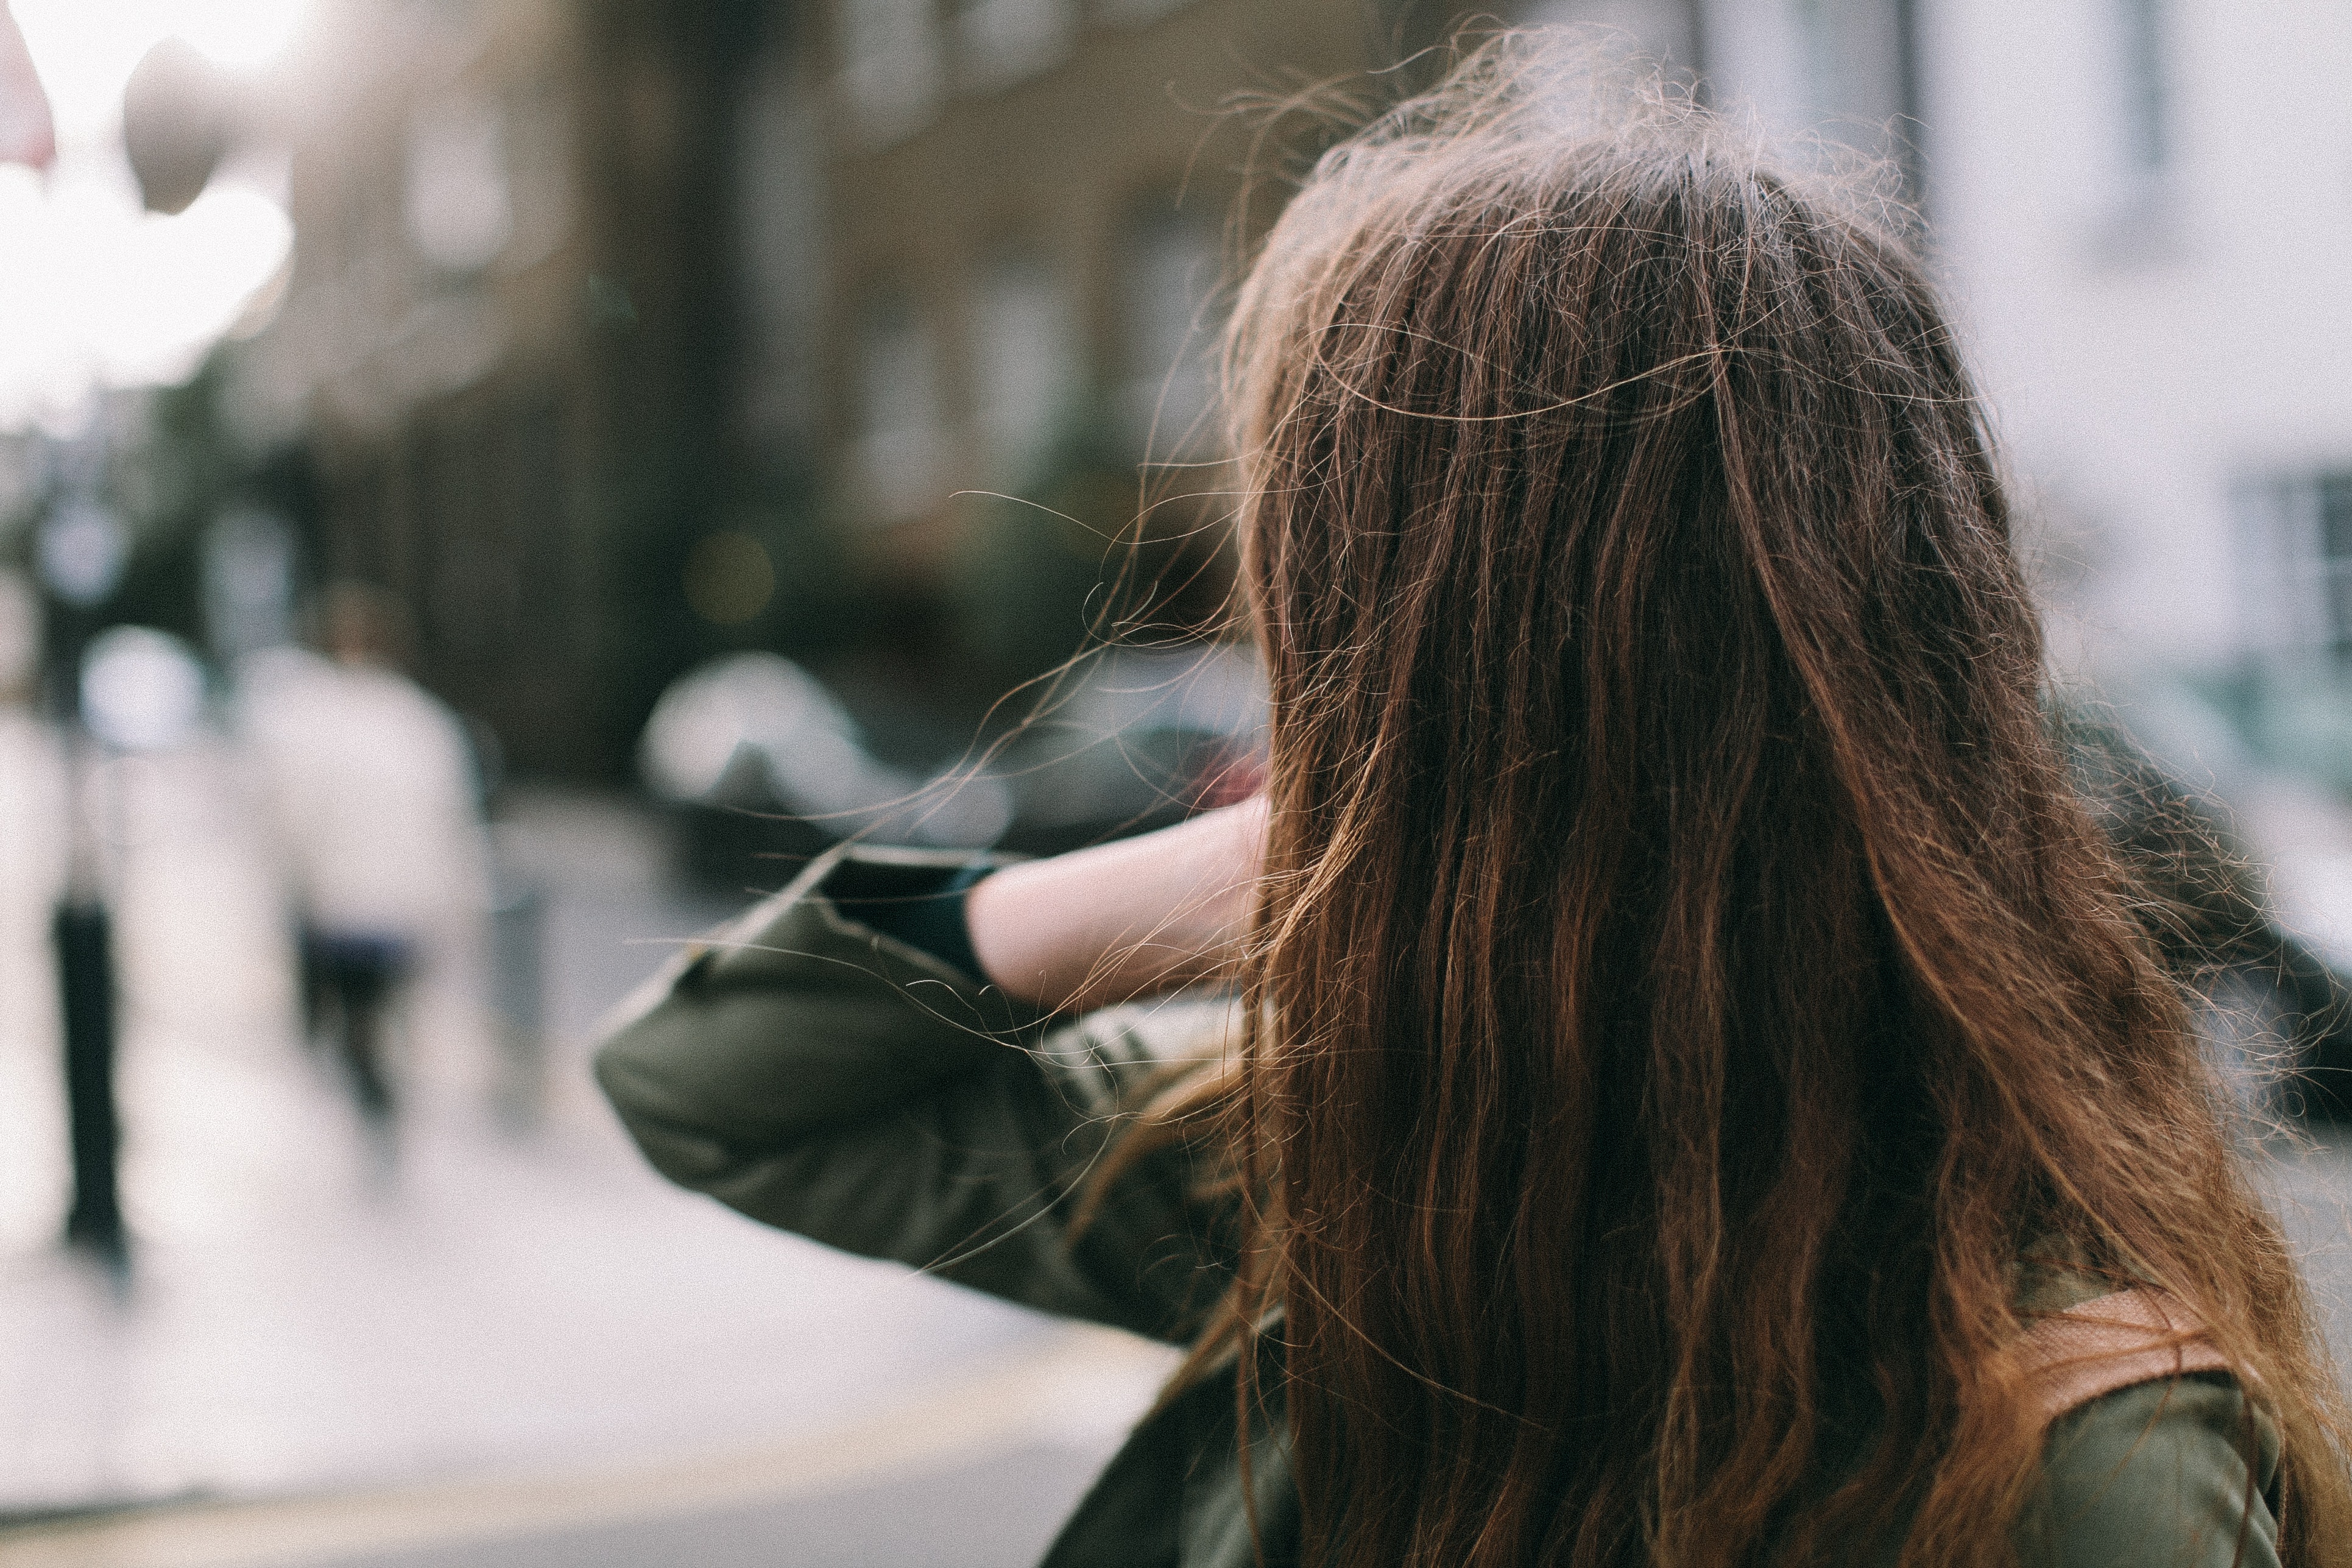
hair, girl, hairstyle, winter, photography, long hair, hair coloring, fur, brown hair, tree, human behavior